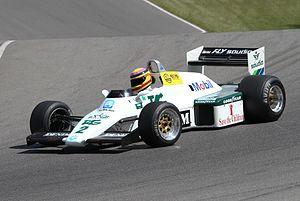
La Williams FW08C est une monoplace de Formule 1 engagée par l'écurie Williams F1 Team lors du championnat du monde de Formule 1 1983. Elle est pilotée par le Finlandais Keke Rosberg, le Français Jacques Laffite et le Britannique Jonathan Palmer.